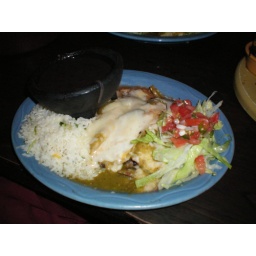
the black beans in that little bowl were really good, too.